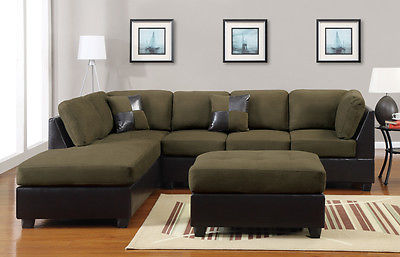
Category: sofa